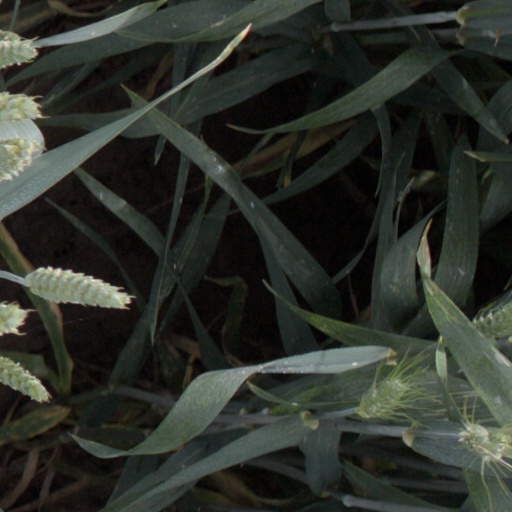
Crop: wheat